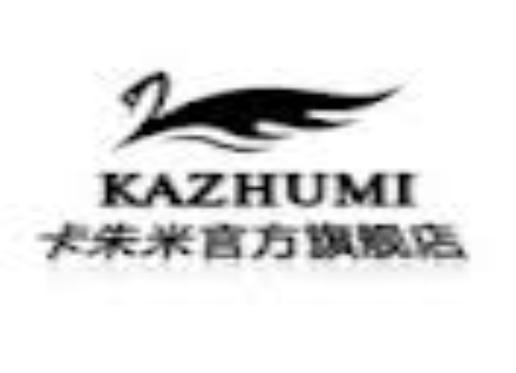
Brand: KaZhuMi
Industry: Clothes